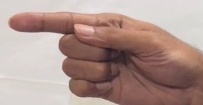
ASL sign: G